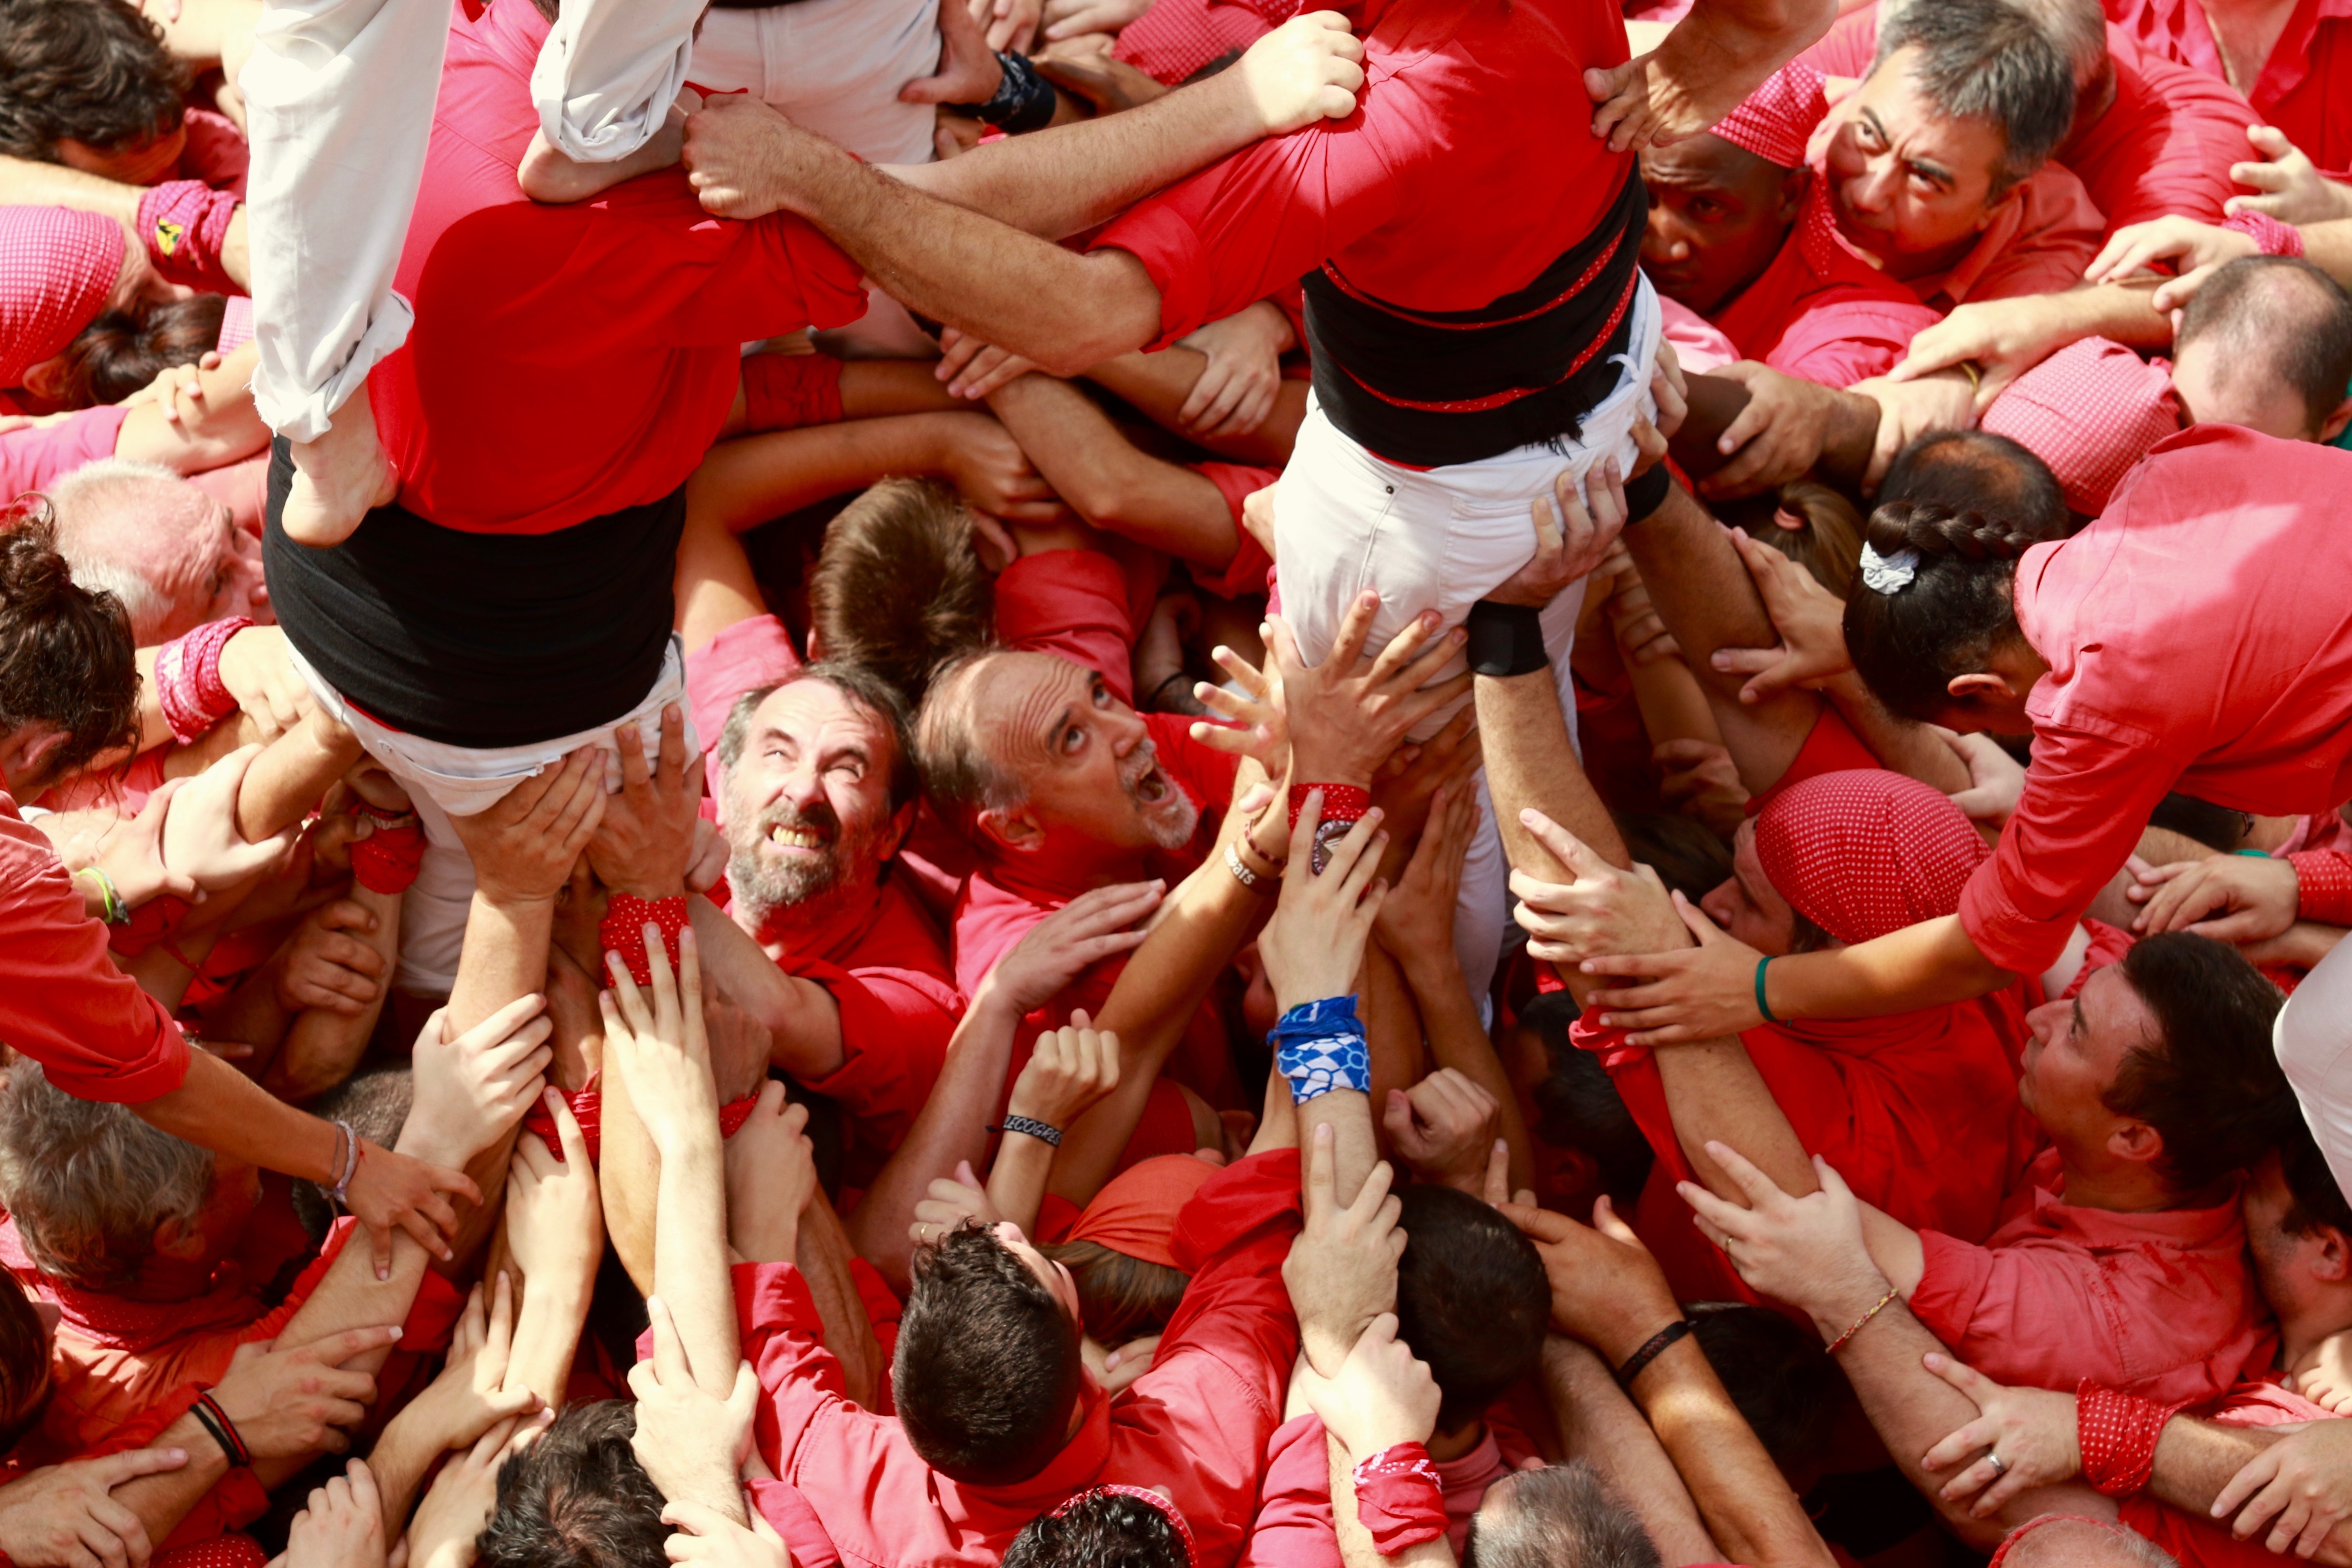
audience, basketball, cheering, sports, team sport, basketball moves